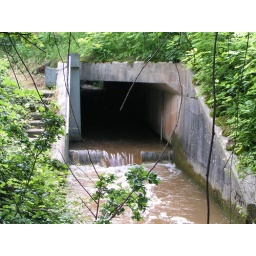
dirty water in spate